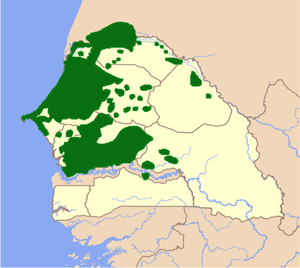
Les Wolofs constituent une population d'Afrique de l'Ouest vivant principalement au Sénégal où ils représentent environ 41.6 %. Ils arrivent en troisième position en Gambie avec 16 % des habitants et environ 9 % en Mauritanie. Ils sont aussi présents au Mali, en Europe et en Amérique du Nord, où la diaspora sénégalaise est bien implantée.